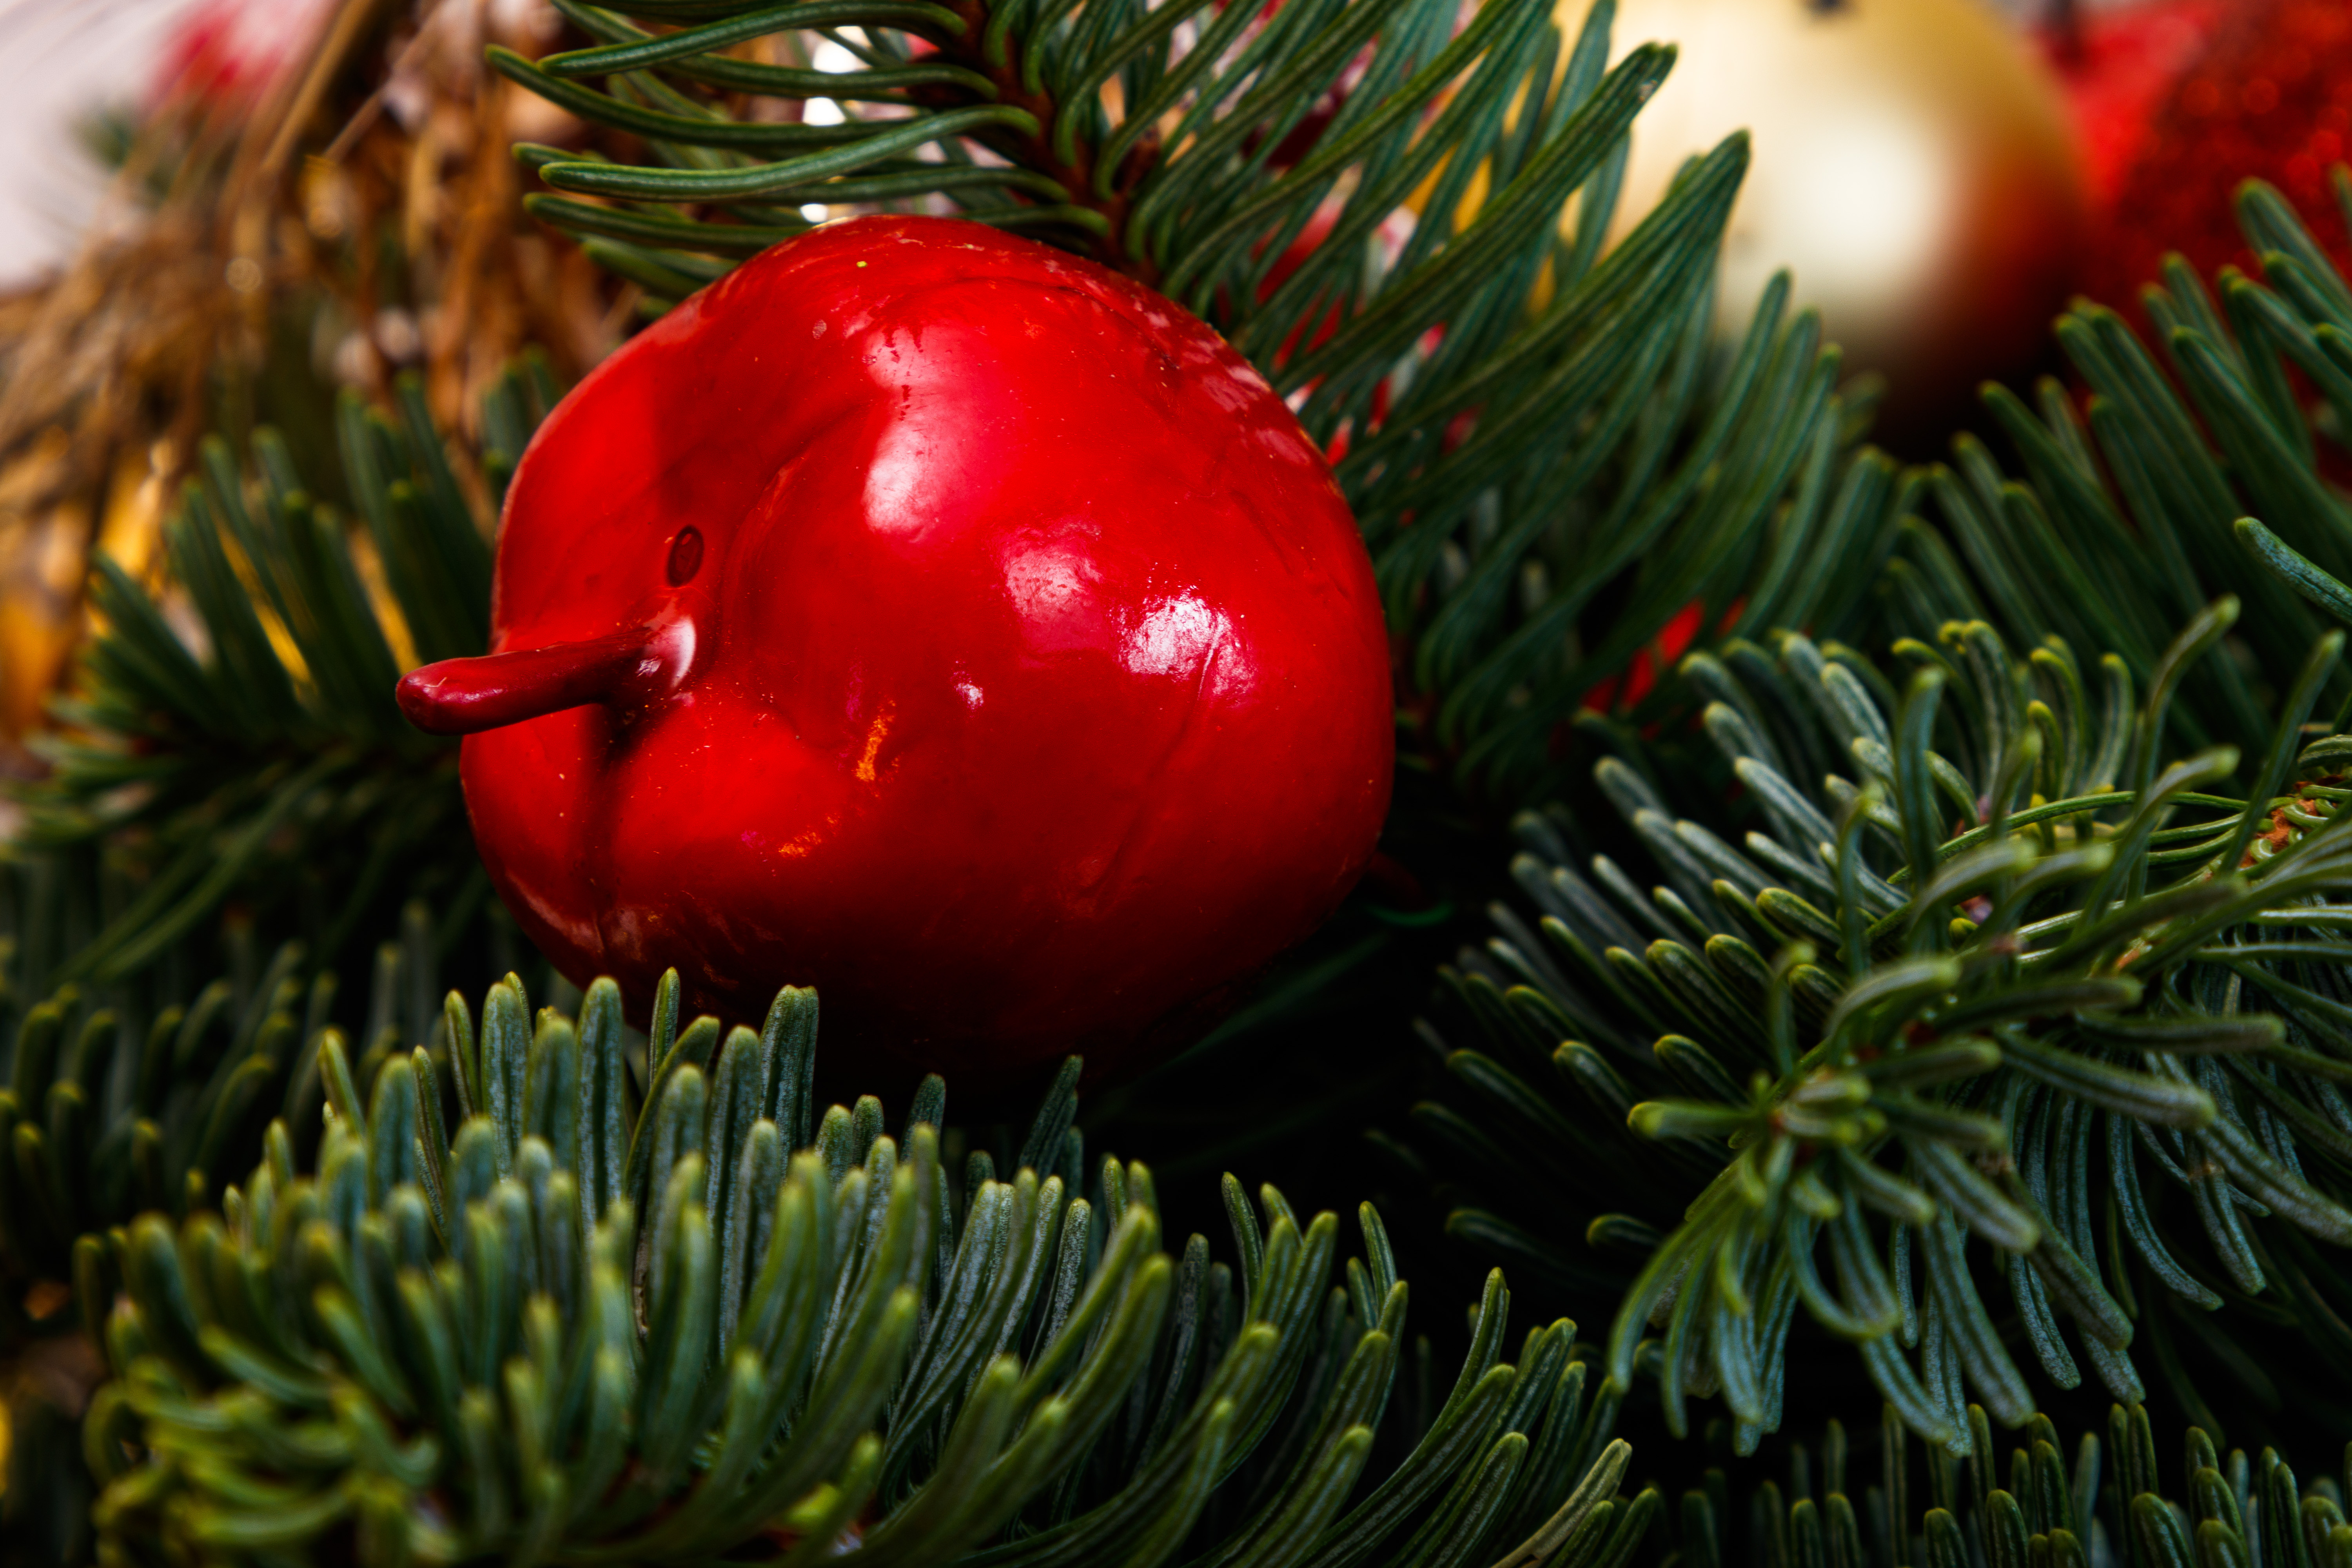
christmas, new year, christmas tree, christmas tree toy, decorations, christmas garland, winter, christmas ball, New Year's pictures, christmas pictures, holiday, balls, lights, night, shine, fun, christmas decoration, christmas ornament, woody plant, Holiday ornament, ingredient, pine family, evergreen, ornament, conifer, fir, cypress family, spruce, natural material, silvertip fir, pine, juniper, Yellow fir, Columbian spruce, white pine, oregon pine, sphere, larch, christmas eve